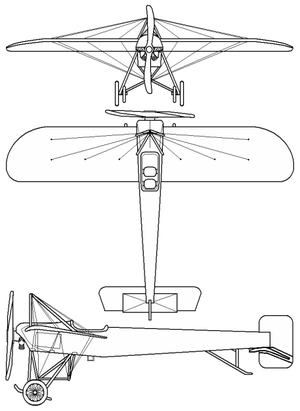
Le Morane-Borel ou Morane-Saulnier type A ou tout simplement le monoplan Morane a été un des premiers avions français, avec un seul moteur. Il a été piloté dans plusieurs courses aériennes européennes.